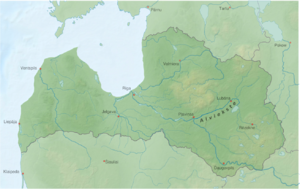
L’Aiviekste est une rivière de Lettonie. Elle se trouve à la frontière des régions Vidzeme et Latgale. Elle se classe à la quatorzième place des cours d'eau de Lettonie pour sa longueur, avec 114 km. C'est le deuxième plus grand affluent de la Daugava coulant entièrement en Lettonie.